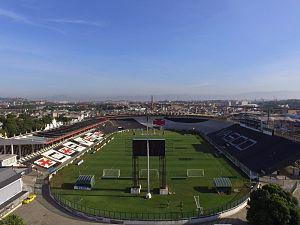
Le stade São Januário est un stade situé dans la ville de Rio de Janeiro au Brésil. Il fut construit en 1927, sous le nom de stade Vasco da Gama, mais reste connu sous le nom de São Januário d'après le nom de la rue qui le longe. Il fut rénové en 2006.